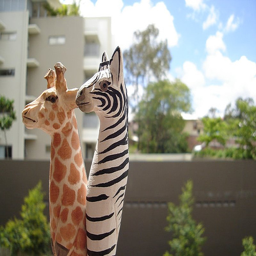
It's hard to figure out if this giraffe and zebra are puppets or a sculpture.
Two wooden figures are in an outside area and one is a giraffe while the other is a zebra.
a wood carved zebra and giraffe head
The wood has been carved into a zebra and a giraffe.
A giraffe and zebra sculture in a suburban backyard.